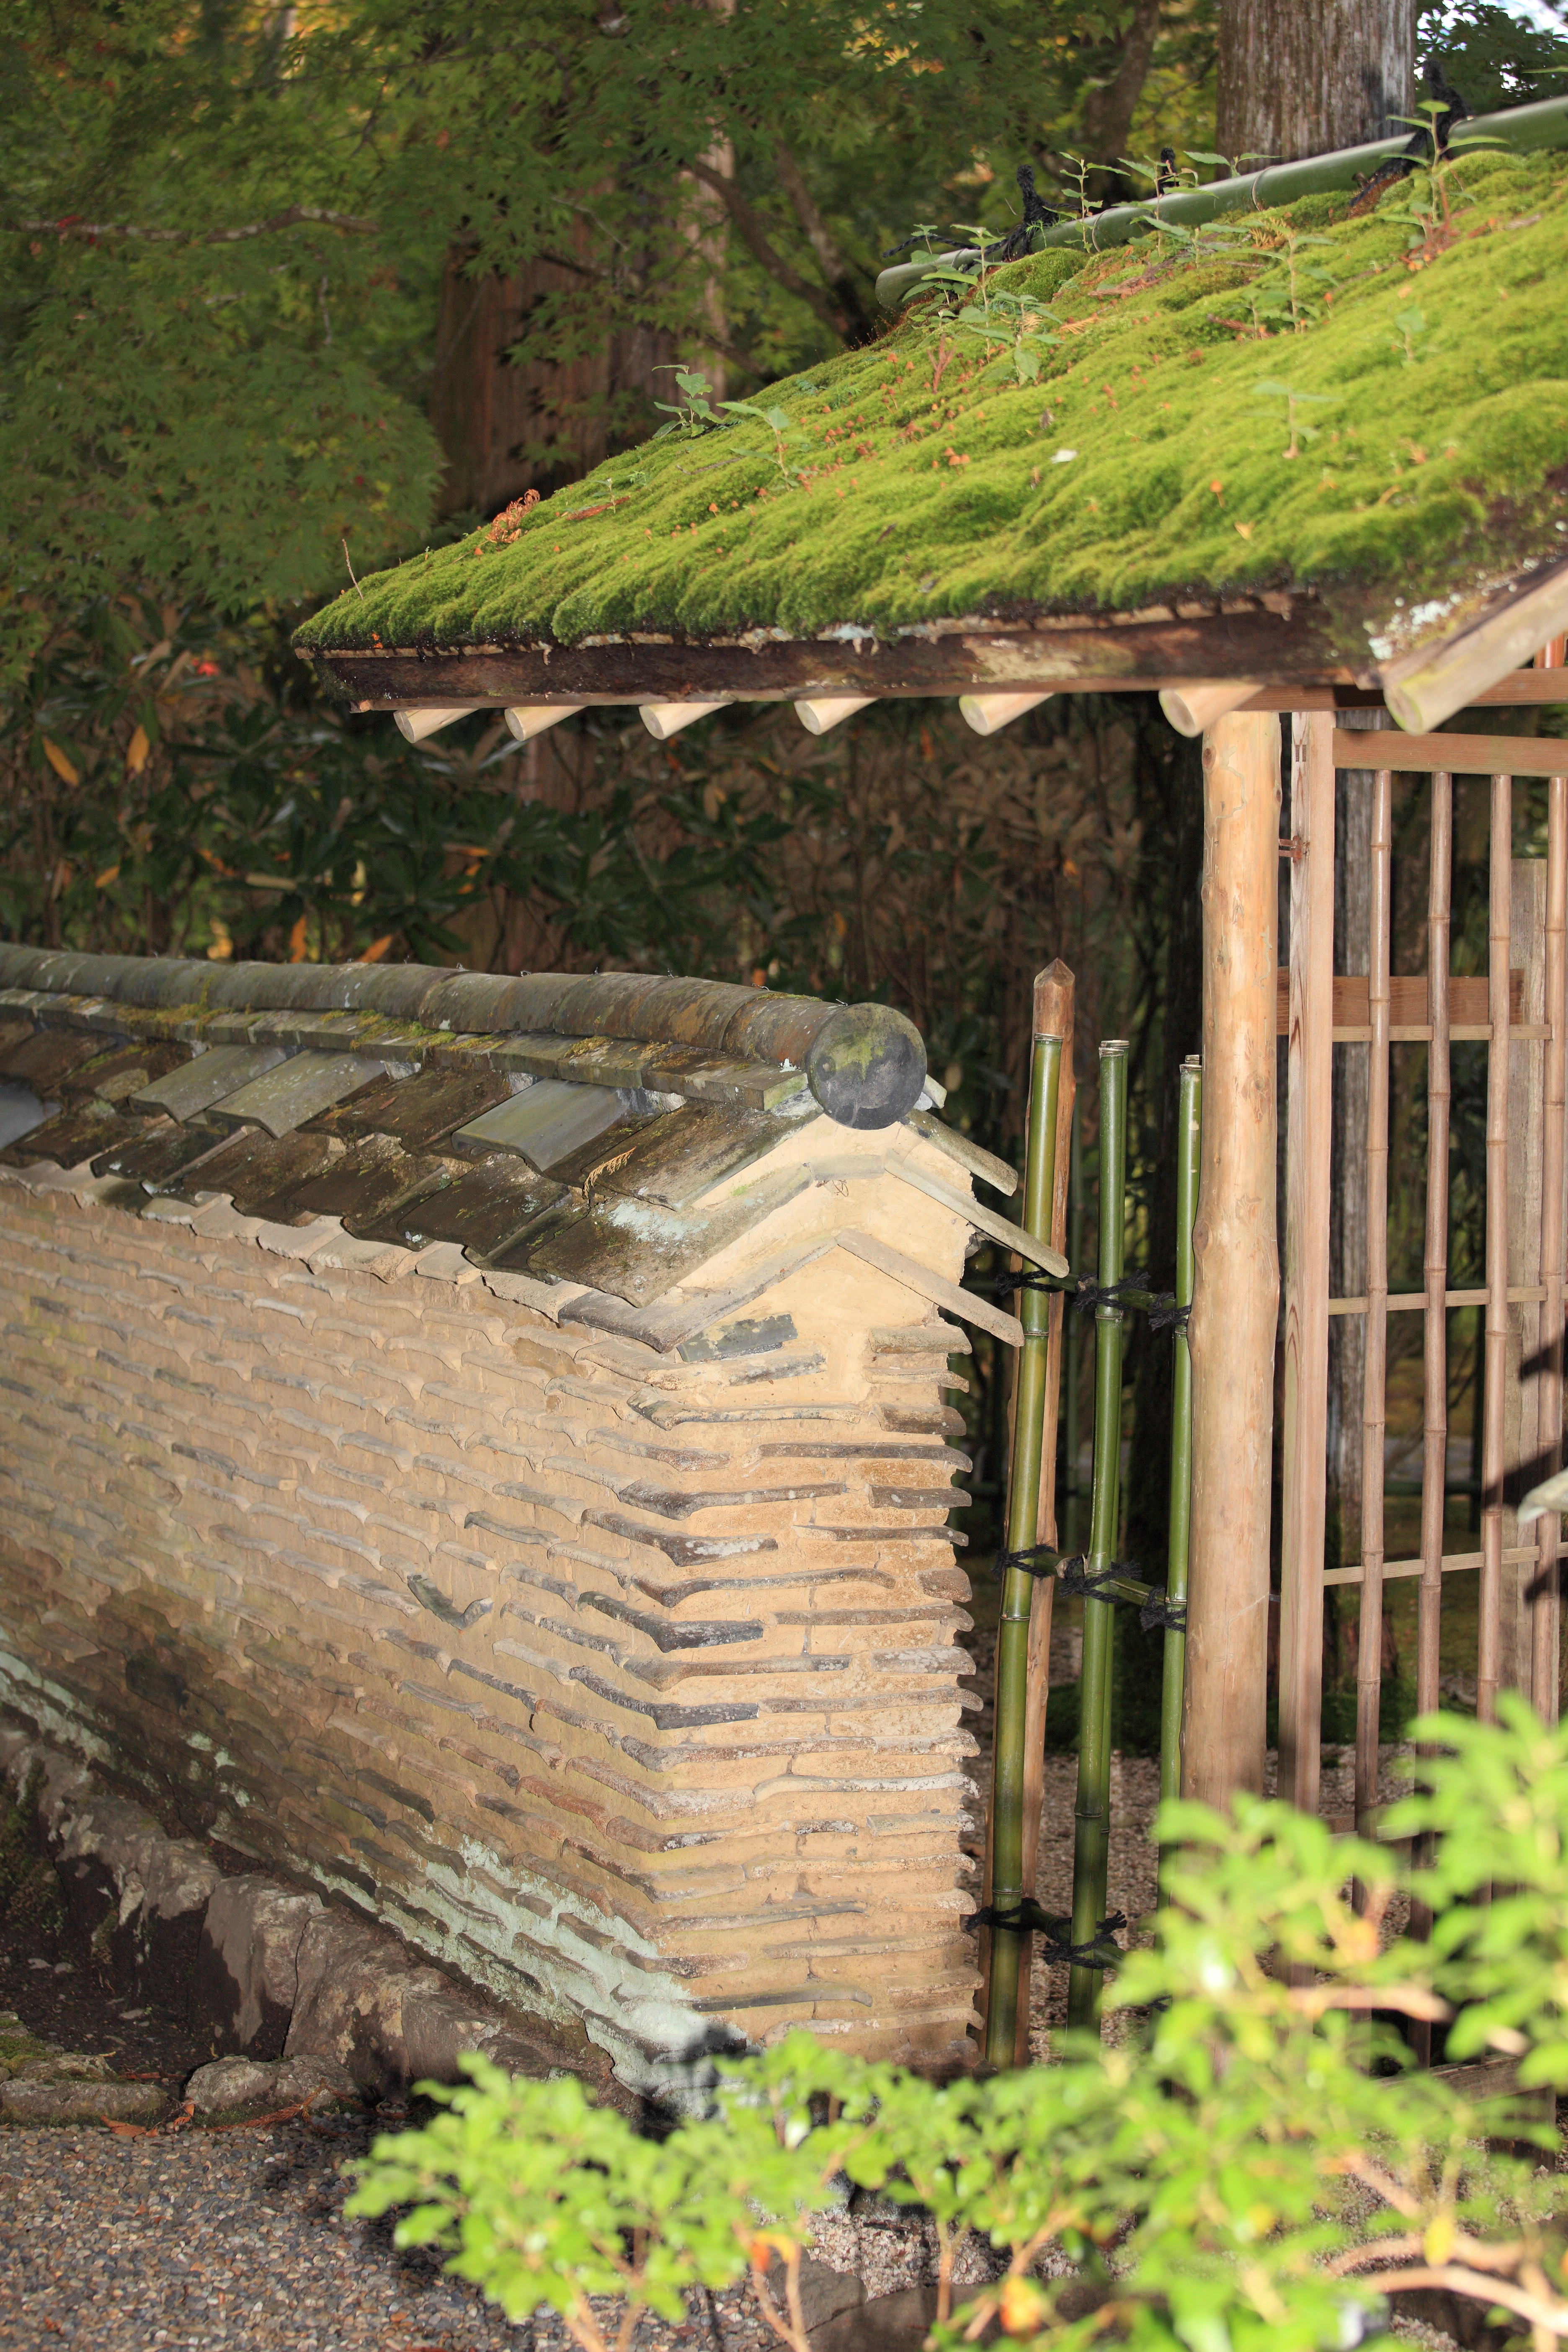
fence, wood, wall, shed, hut, village, shack, high, cottage, garden, roofing, tiles, shrine, tochigi, 5d, hires, markii, hi, res, resolution, kanuma, furuminejinja, kohohen, kawarabei, rural area, outdoor structure